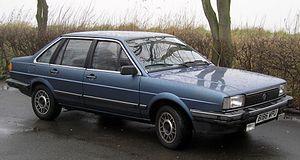
La Santana est une berline tricorps de Volkswagen, basée sur la seconde génération de Volkswagen Passat. Elle a d'abord été introduite en 1981 et elle est produite jusqu'en 2013 en Chine.